Anazarbus

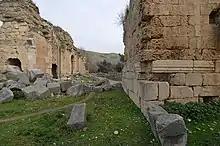
The triumphal arch of Anazarbus was later converted to the city's South Gate.

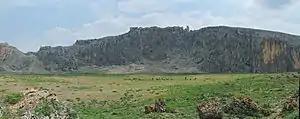
General view of the site

Anazarbus, also known as Justinopolis (medieval Ain Zarba; modern Anavarza), was an ancient Cilician city. Under the late Roman Empire, it was the capital of Cilicia Secunda. Roman emperor Justinian I rebuilt the city in 527 after a strong earthquake hit it. It was destroyed in 1374 by the forces of the Mamluk Empire, after their conquest of Cilician Armenia.